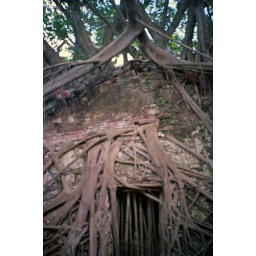
in the tree house 02